Arthur Juda Cohen

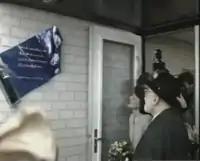
Princess Margriet opening the Cheider with Arthur Juda Cohen

Adje Cohen was responsible for the rescue of Iranian-Jewish refugees to the Netherlands. Between 1987 and 1997 he brought over 3000 Iranian Jews from Turkey and Pakistan to safer places.